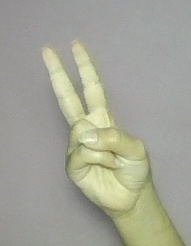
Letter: taa